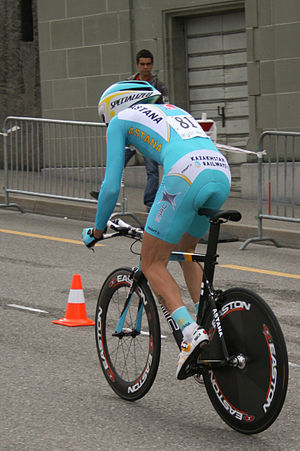
Igor Abakoumov
Igor Abakoumov er en belgisk professionel cykelrytter, som cykler for det professionelle cykelhold Mitsubishi-MKG-Jartazi.